Assentoft

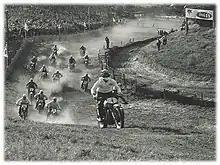
The European motocross championship's final on Volk Mill hills September 2, 1956.

During 1954, there were no retirement homes in the village hall, as they were outmoded, but on November 6, 1957, the new Essenbæk House ("Essenbækhus") was opened as a retirement home in the village hall's previous kitchen garden.